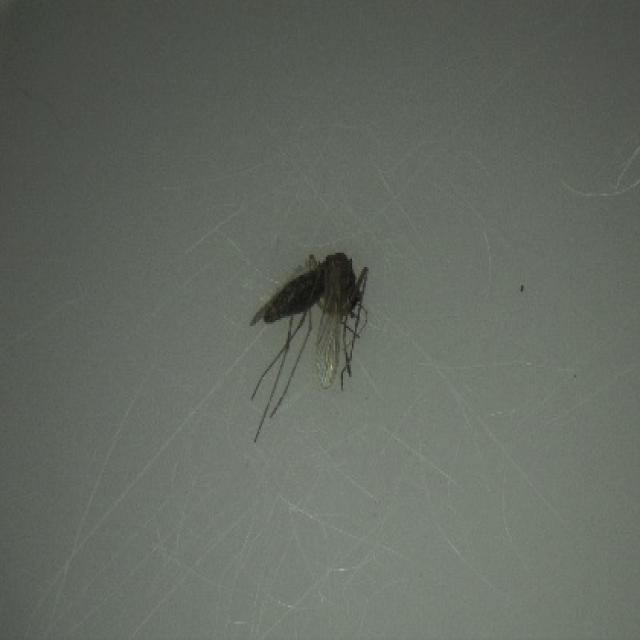
Species: culex_tritaeniorhynchus